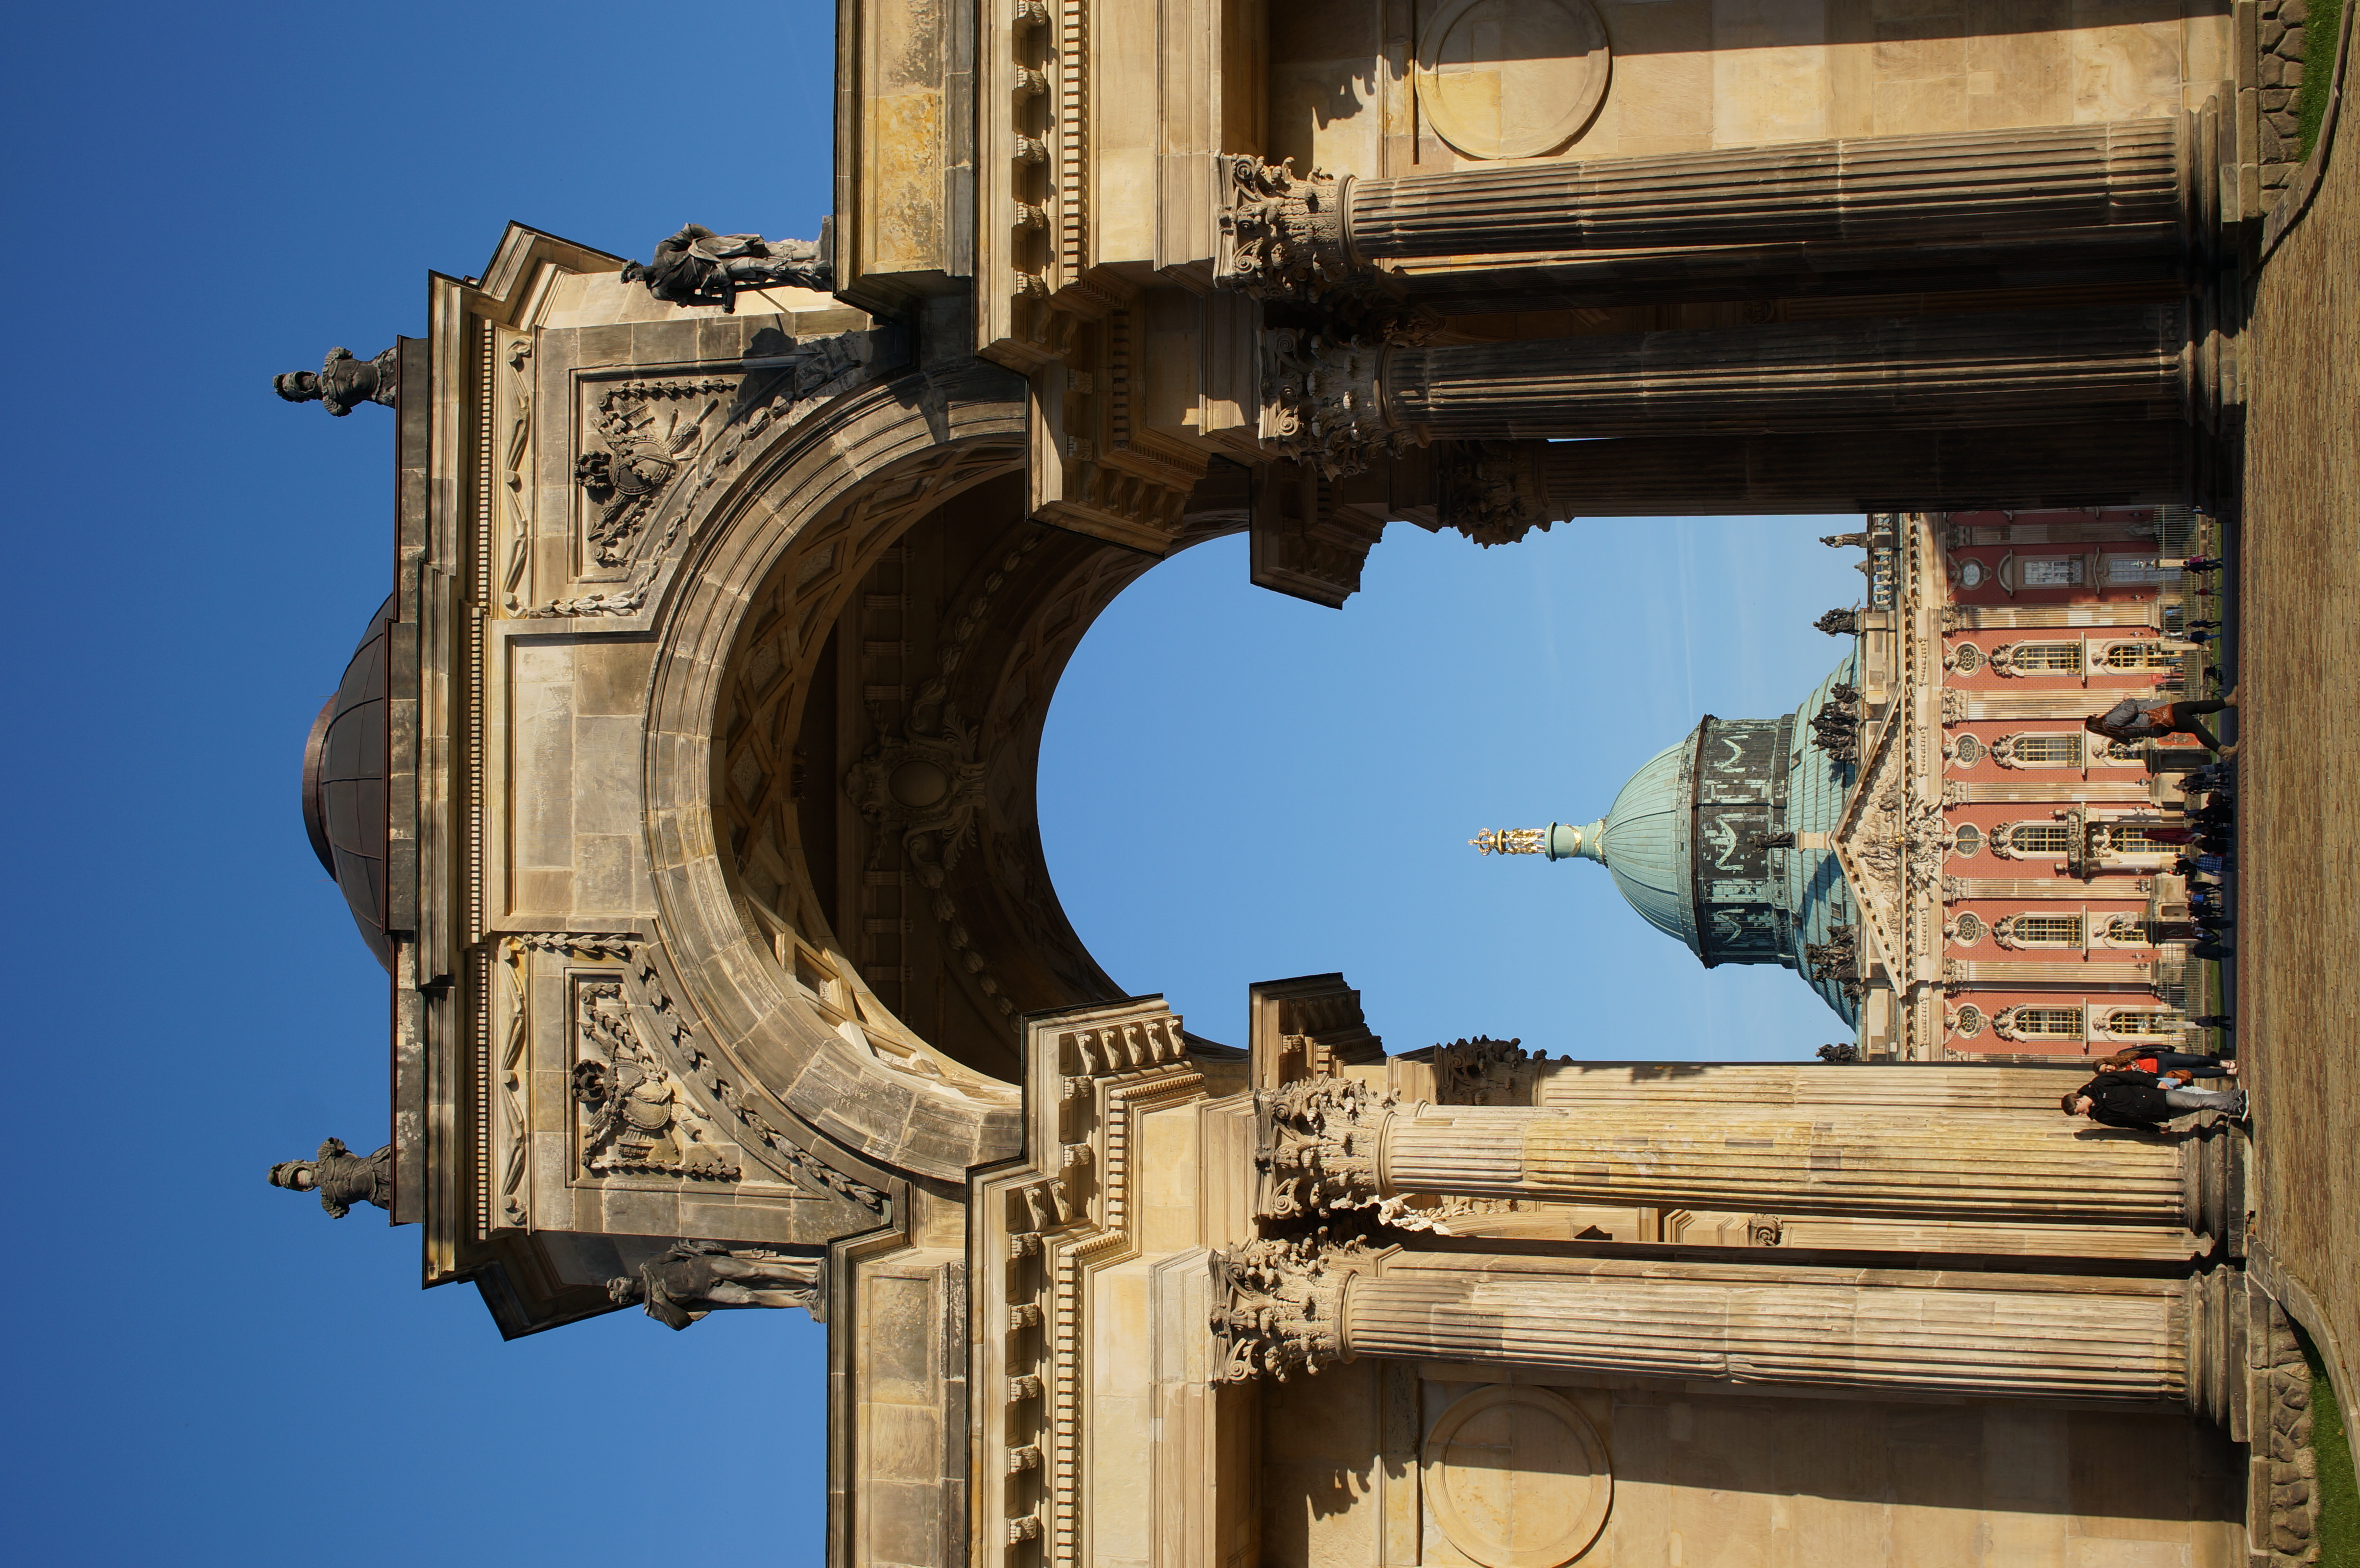
architecture, structure, palace, monument, statue, arch, column, landmark, facade, 2014, germany, deutschland, sony, sigma, basilica, nex, nex6, potsdam, brandenburg, steffenzahn, 30mm, sigma30mm28exdn, sigma30mmf28, sigma30mmf28dn, sigma30mm, ancient rome, triumphal arch, ancient history, ancient roman architecture